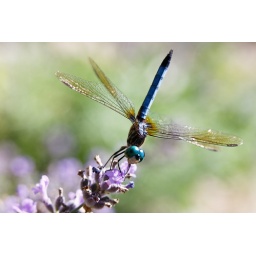
Spent some time this afternoon shooting the dragonflies in the back pond as they danced across the water plants and lavender.